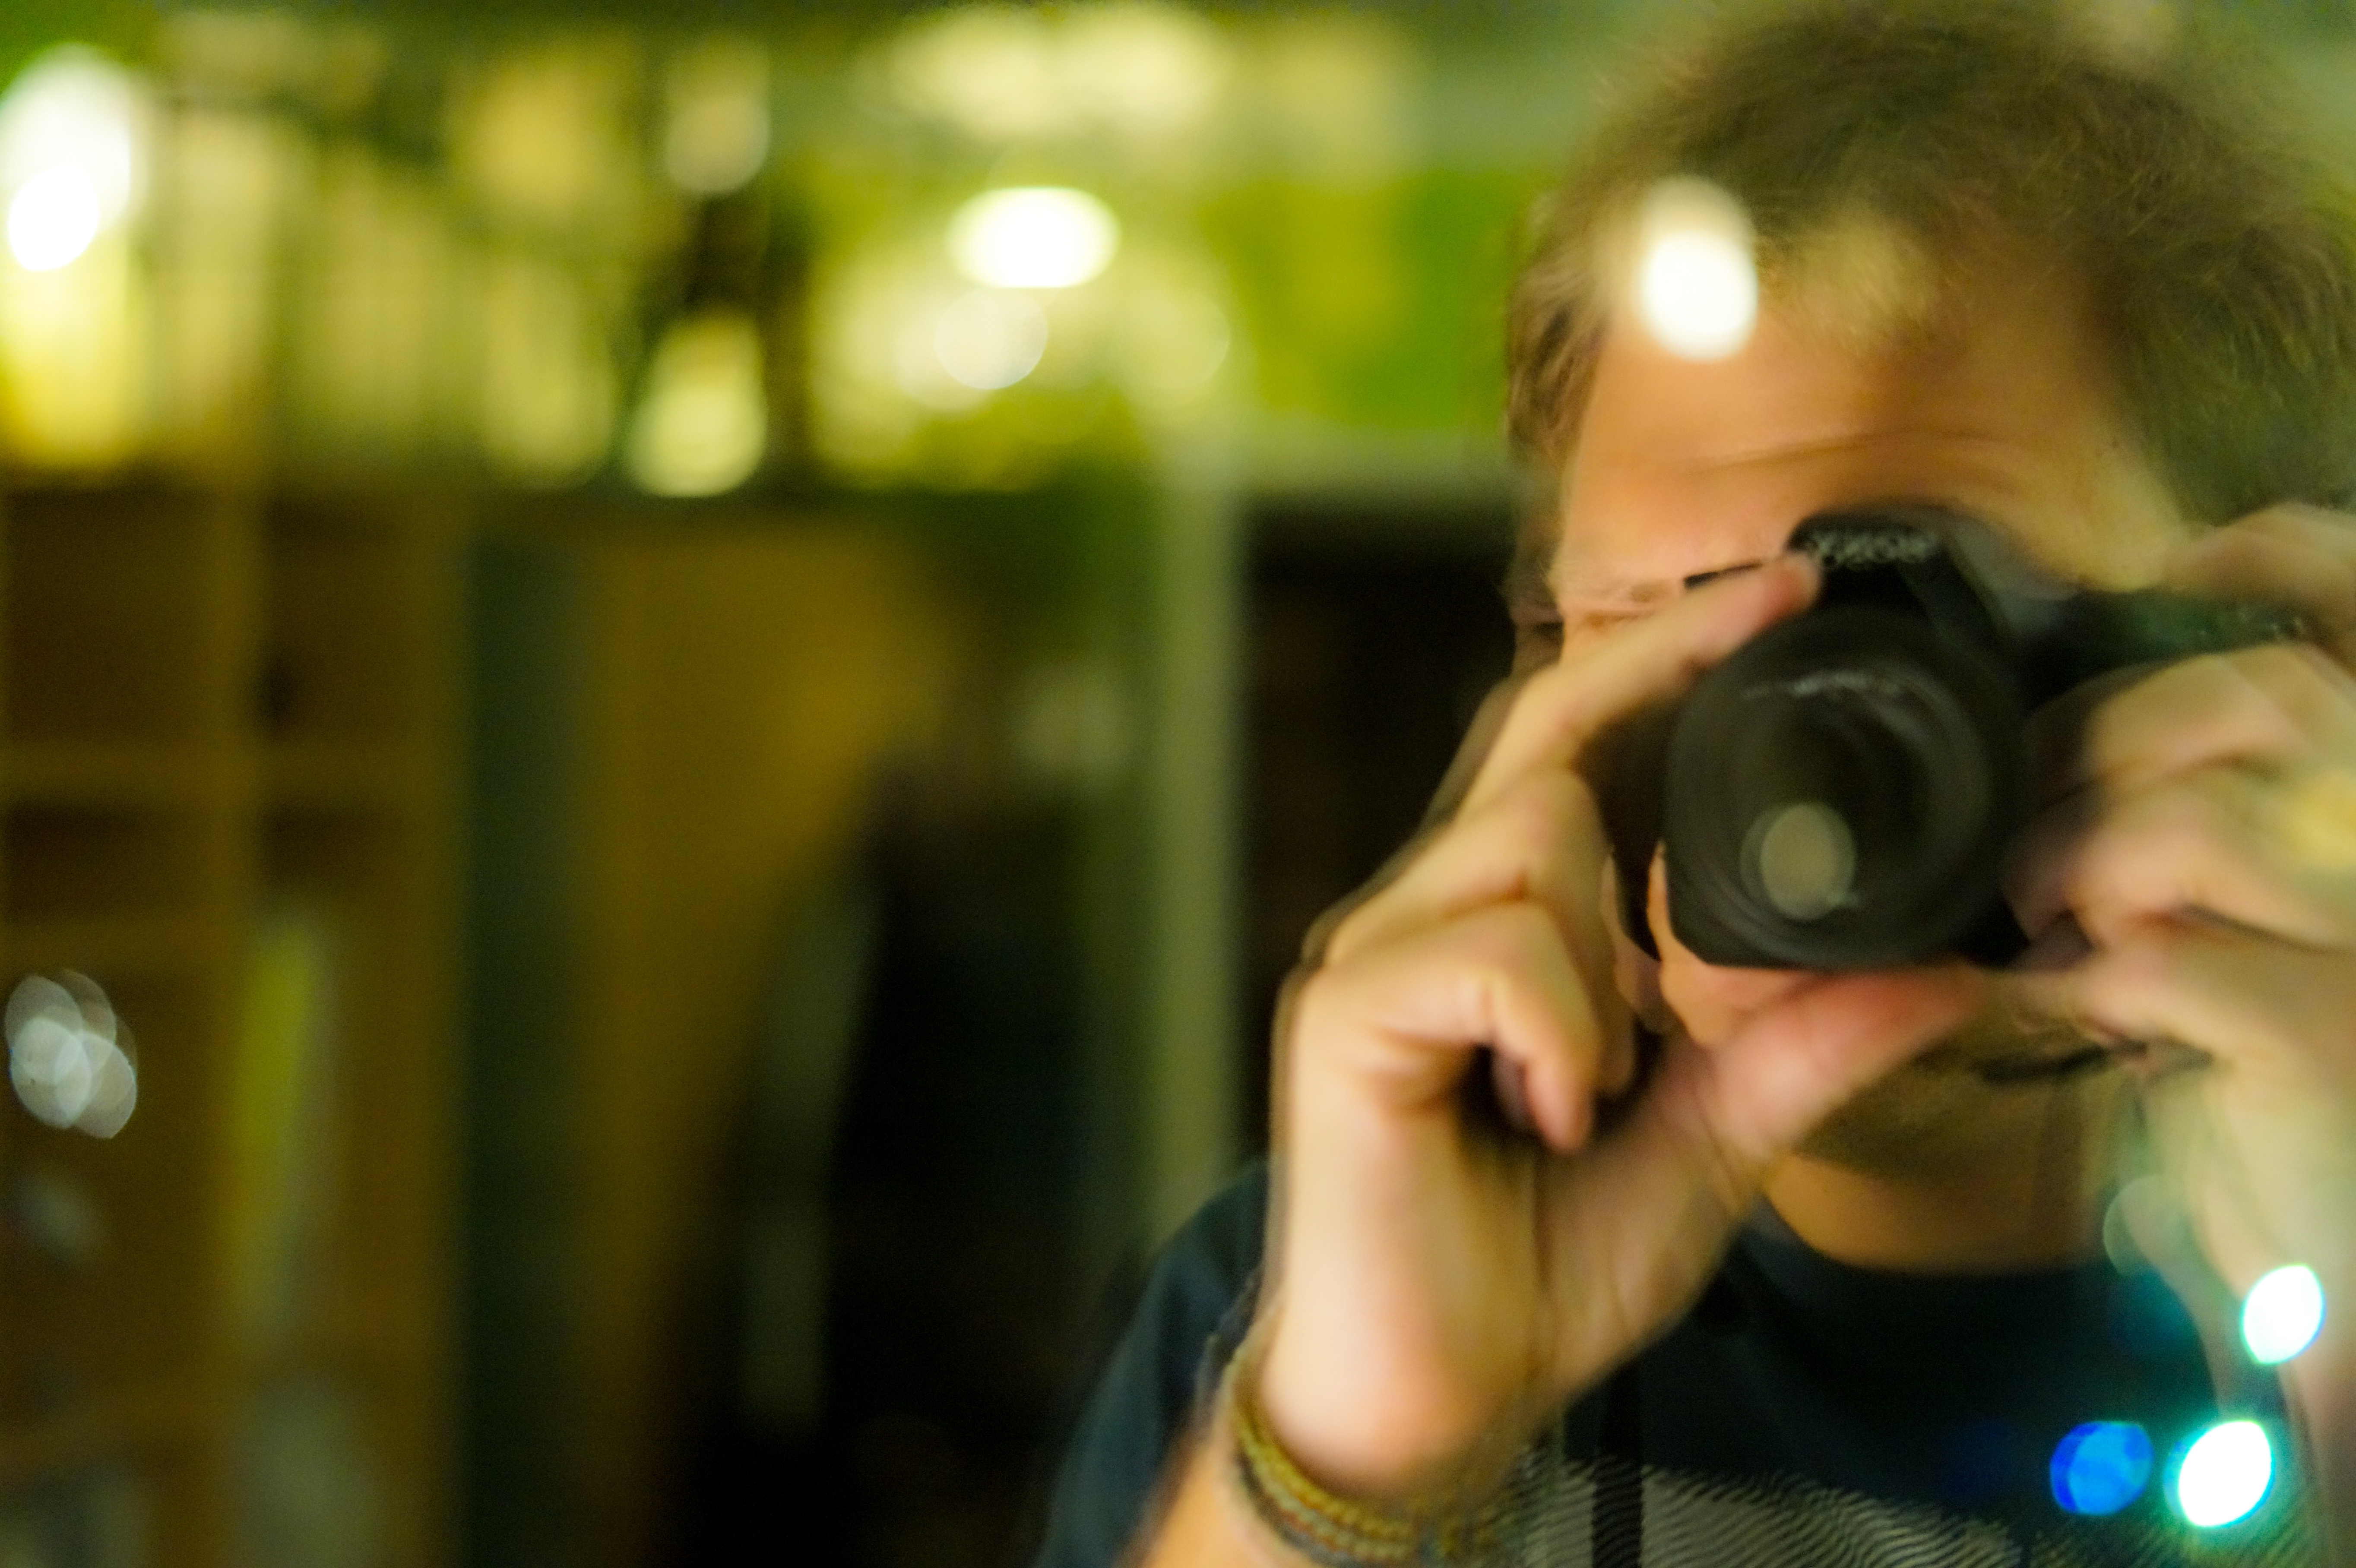
person, light, bokeh, girl, night, photography, photographer, sunlight, flower, window, portrait, green, color, child, fun, eye, singing, photograph, emotion, sonystreetphotographer, interaction